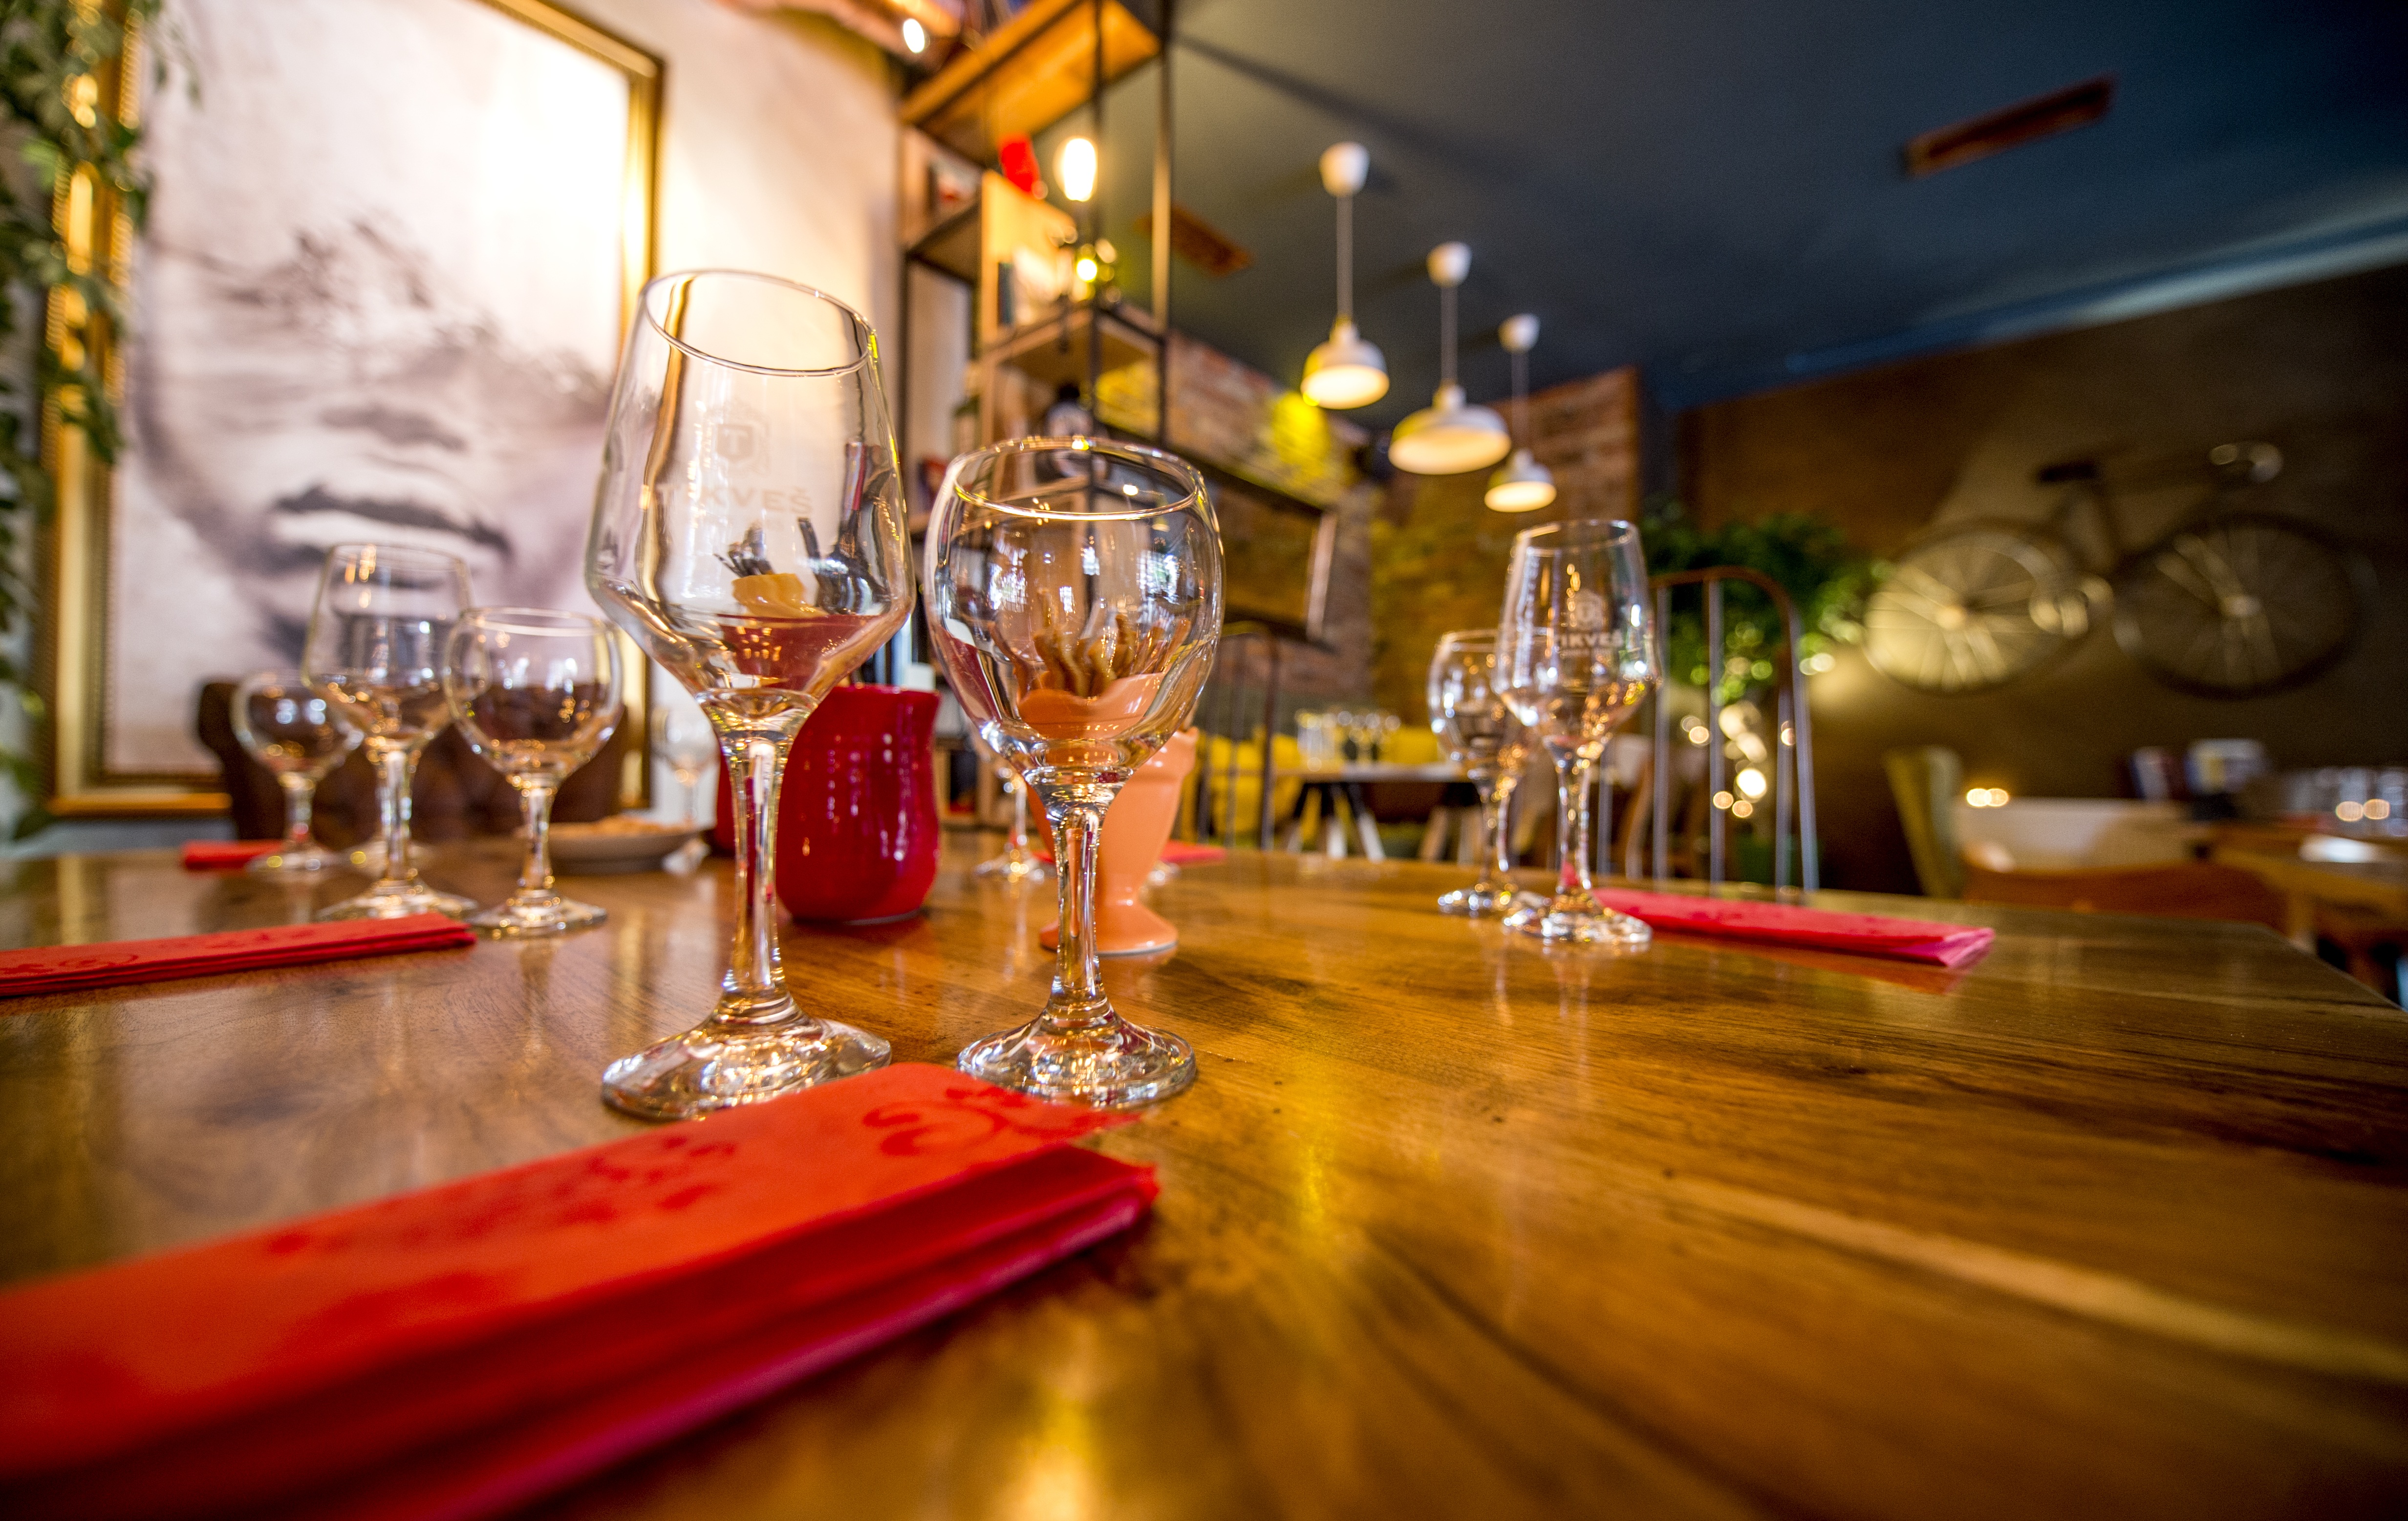
table, water, plant, wine, sweet, tea, glass, restaurant, bar, cup, meal, food, green, beverage, drink, black, garden, breakfast, healthy, lunch, spoon, mint, freshness, luxury, sugar, dinner, antioxidant, india, cane, ceylon, heap, taste, scoop, herbal, lanka, scattering, sri, darjeeling, pepermint